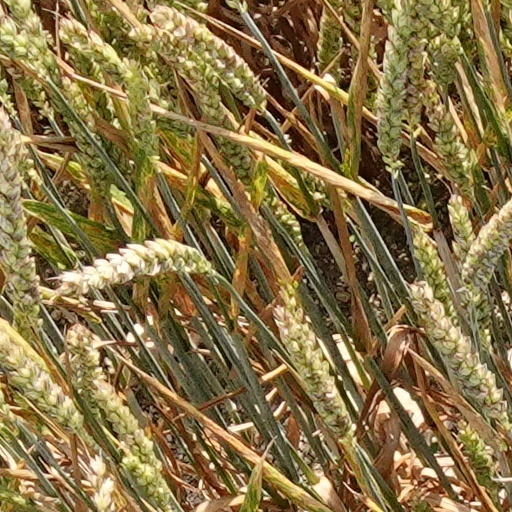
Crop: wheat